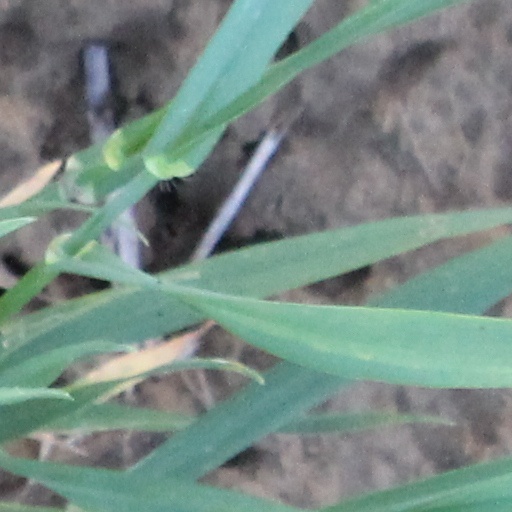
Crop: wheat